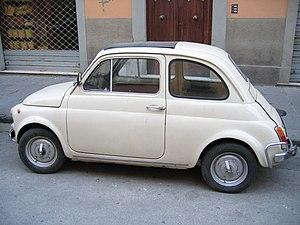
La Fiat 500 est un modèle d'automobile urbain fabriqué par le constructeur italien Fiat, en Italie entre le 4 juillet 1957 et 1975. Elle fut inventée par Dante Giacosa. Elle porte le nom de code « 110 » pour la berline et « 120 » pour la version Giardiniera.
Dante Giacosa, né à Rome le 3 janvier 1905 et décédé à Turin le 31 mars 1996, était un ingénieur italien, considéré comme l'un des maîtres de l'école de conception automobile italienne et un des hommes ayant marqué l'industrie automobile mondiale de son époque.